The General in His Labyrinth

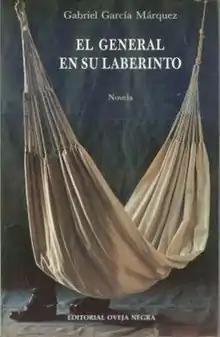
First edition (Colombian)

The General in His Labyrinth (original Spanish title: ) is a 1989 dictator novel by Colombian writer and Nobel laureate Gabriel García Márquez. It is a fictionalized account of the last seven months of Simón Bolívar, liberator and leader of Gran Colombia. The book traces Bolívar's final journey from Bogotá to the Caribbean coastline of Colombia in his attempt to leave South America for exile in Europe. Breaking with the traditional heroic portrayal of Bolívar , García Márquez depicts a pathetic protagonist, a prematurely aged man who is physically ill and mentally exhausted. The story explores the labyrinth of Bolívar's life through the narrative of his memories, in which "despair, sickness, and death inevitably win out over love, health, and life".